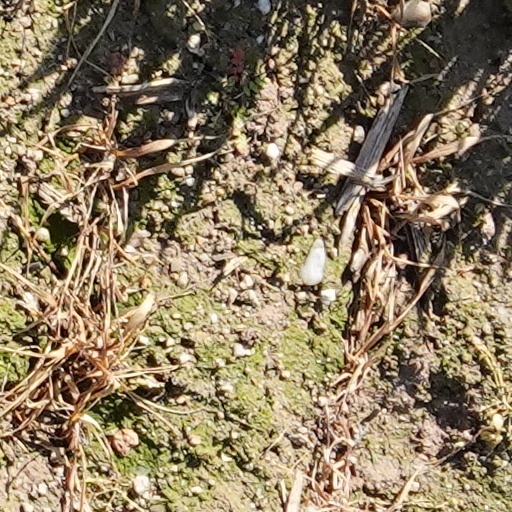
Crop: wheat